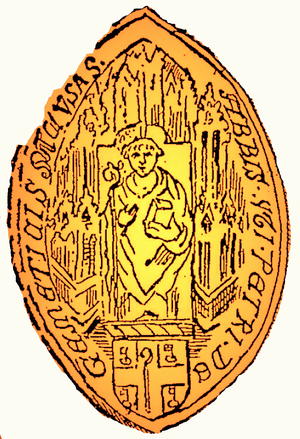
Abbaye de Jumieges, Sceau de l'abbé Simon Du Bosc, 1417 (Image du domaine public modifiée (Recueil des publications de la société havraise, 1872, page:370)
L'abbaye Saint-Pierre de Jumièges est une ancienne abbaye bénédictine fondée par saint Philibert, fils d'un comte franc de Vasconie vers 654 sur un domaine du fisc royal à Jumièges dans le département de la Seine-Maritime. Elle applique la règle de saint Benoît dès la fin du VIIᵉ siècle après l'avoir utilisée probablement avec la règle de saint Colomban.
Simon du Bosc, religieux français, abbé de Cerisy, puis cinquante-huitième abbé de Jumièges de 1391 à sa mort le 14 septembre 1418. Il assiste à plusieurs conciles où il se distingue par son éloquence et la droiture de son jugement.